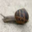
Label: snail